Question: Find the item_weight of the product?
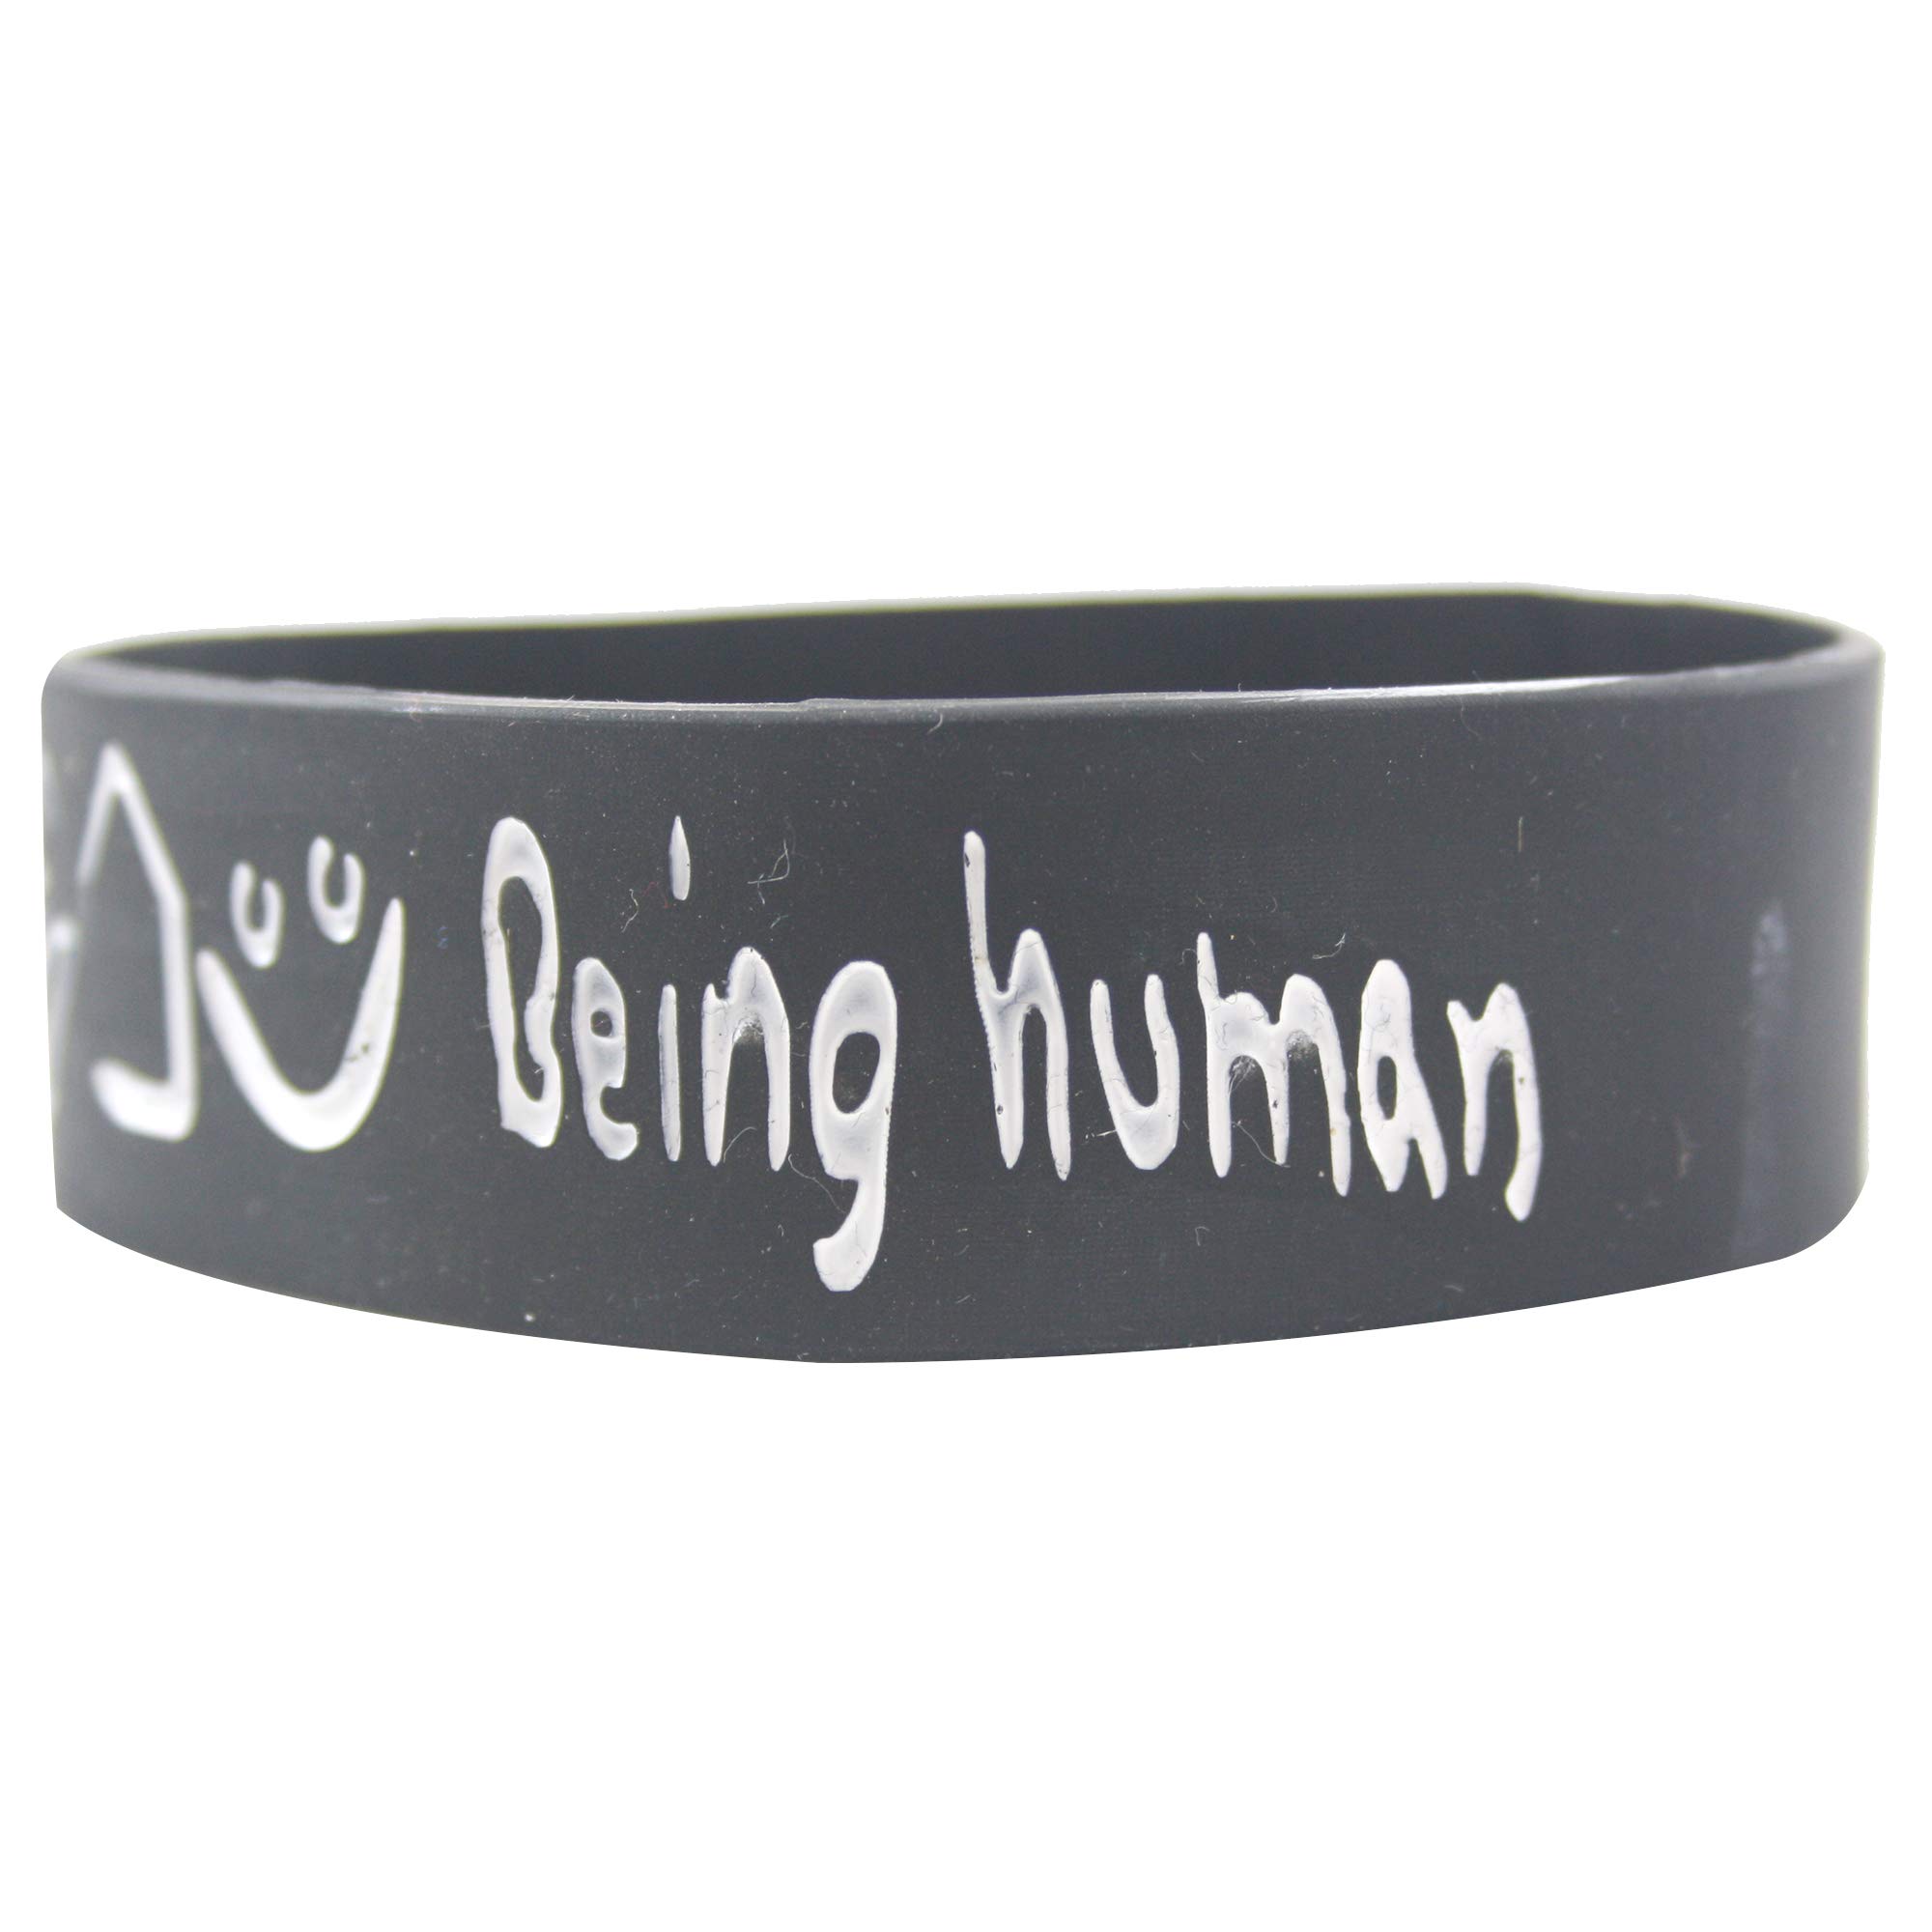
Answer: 10 gram